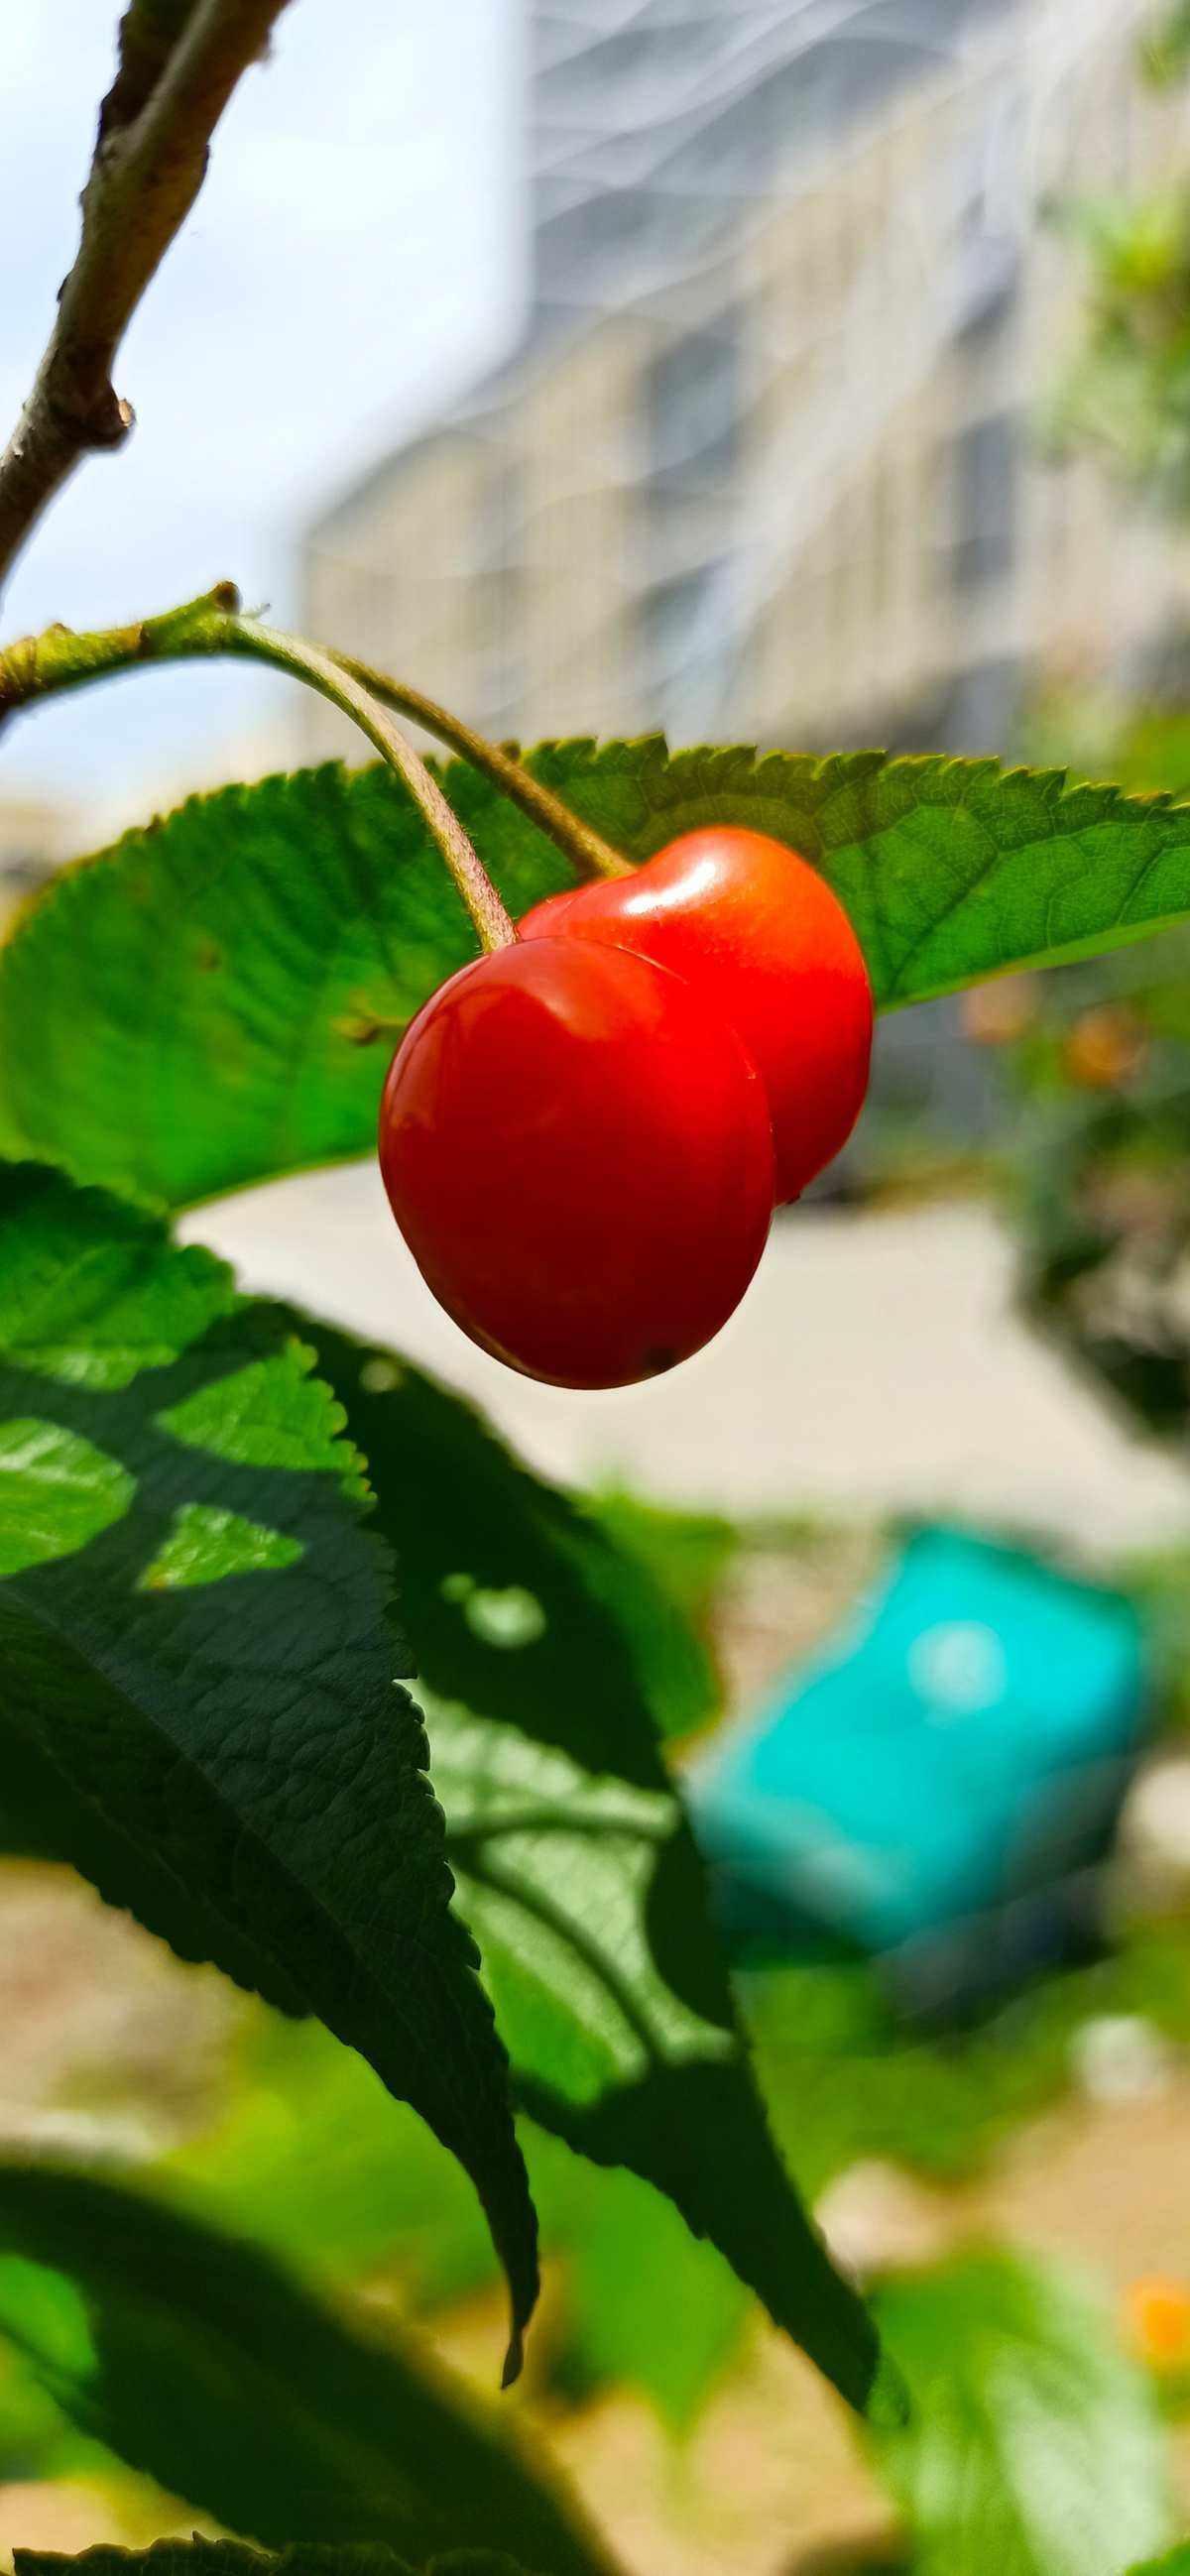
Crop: cherry
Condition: healthy